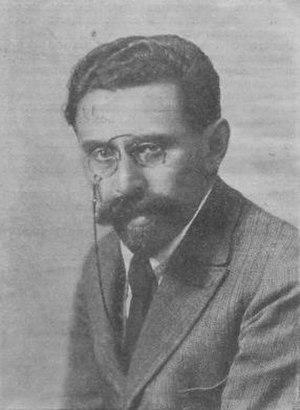
Lazar Borissovitch Zalkind ou Salkind né à Kharkov en 1886, mort le 25 juin 1945 à Komsomolsk-sur-l'Amour, est un économiste, un compositeur de problèmes d'échecs et un compositeur d'études d'échecs ukrainien.